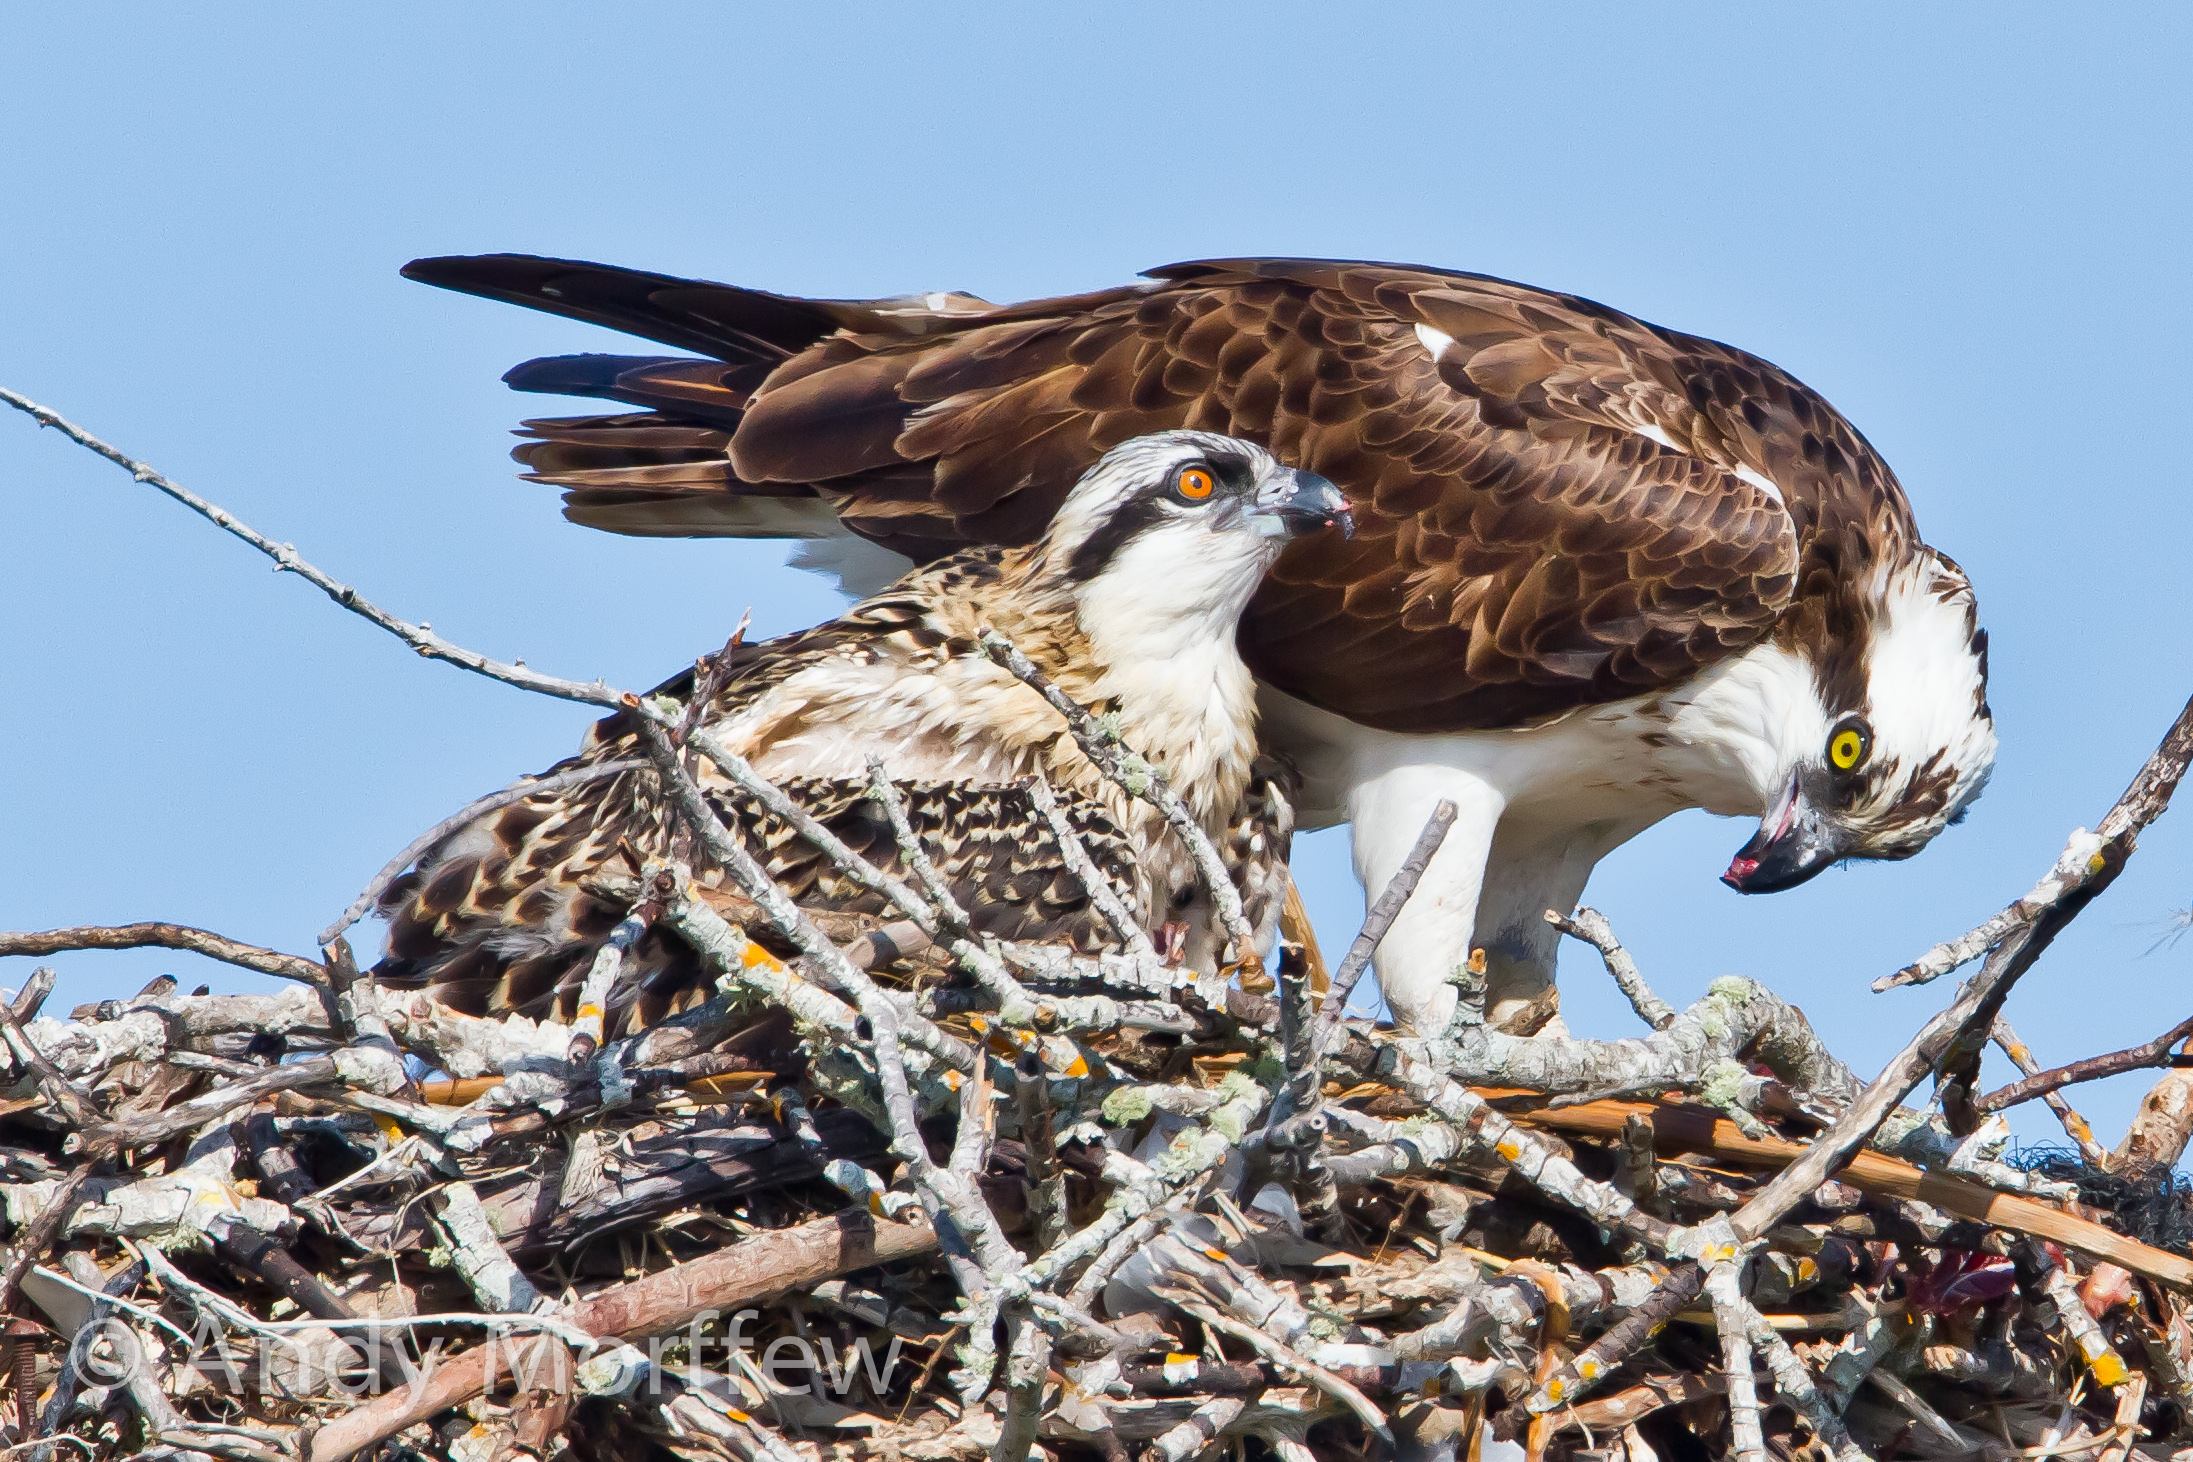
bird, wildlife, beak, eagle, hawk, fauna, bird of prey, vertebrate, falcon, shorebird, andymorffew, morffew